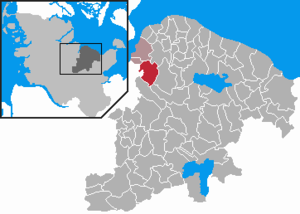
Schönkirchen
Kort
Schönkirchen er en by og kommune i det nordlige Tyskland, beliggende i Amt Schrevenborn i den nordlige del af Kreis Plön. Kreis Plön ligger i den østlige/centrale del af delstaten Slesvig-Holsten.